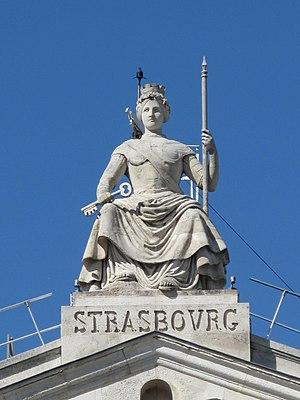
Statue de la ville de Strasbourg au sommet de l'entrée principale de la gare de l'Est, Paris